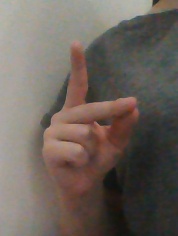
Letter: ta